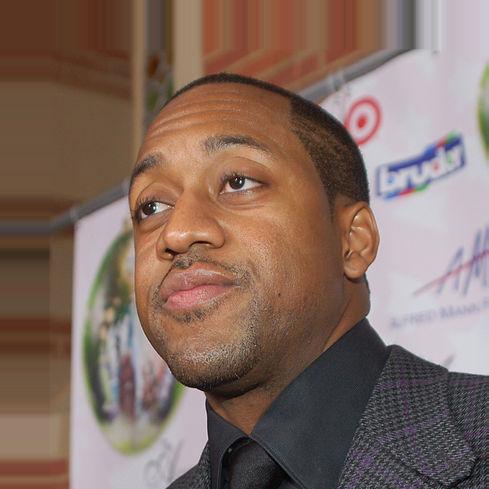
Age: 33